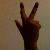
The image shows a hand gesture representing the number 3 in Indian Sign Language.